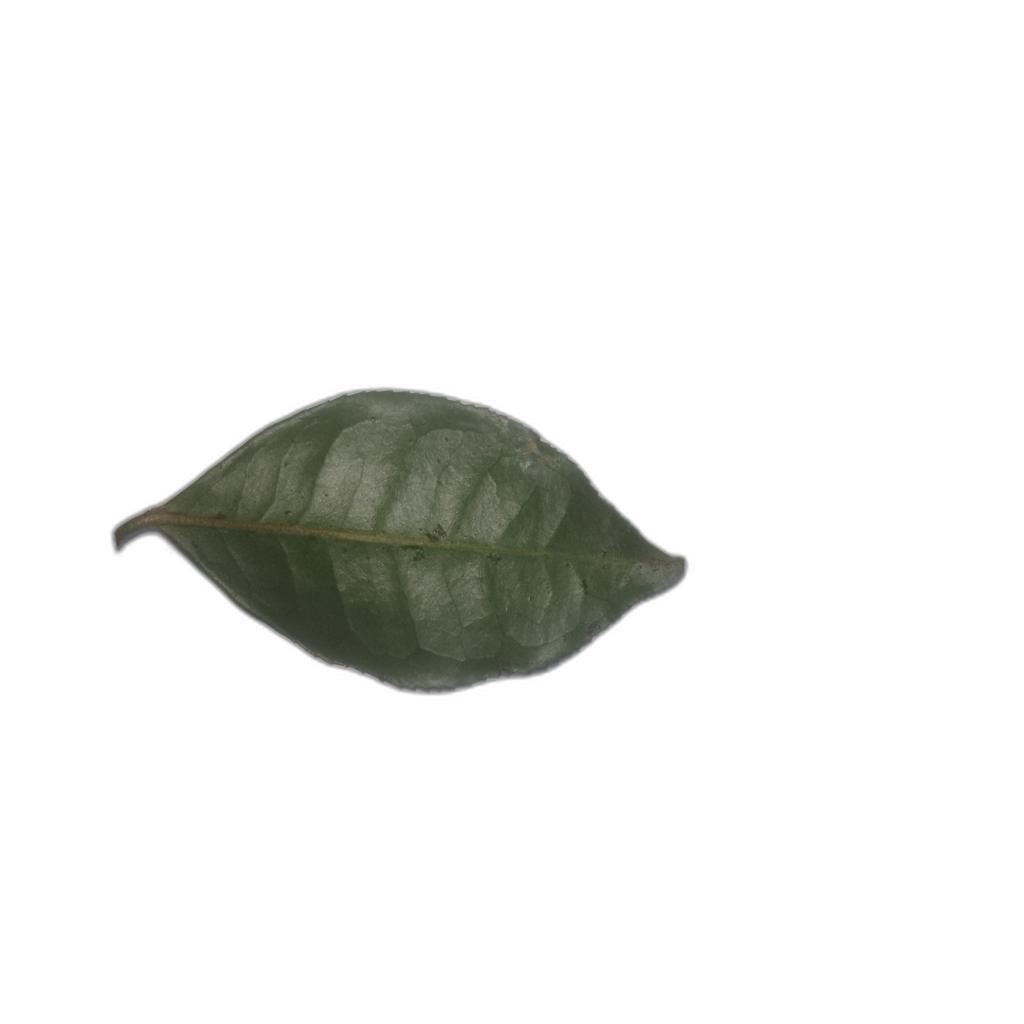
Label: Healthy